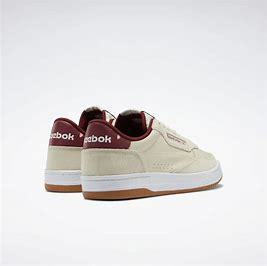
Brand: Reebok
Model: Court Peak